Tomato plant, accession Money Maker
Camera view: tilt-top (135 deg); turntable rotation: 270 degrees
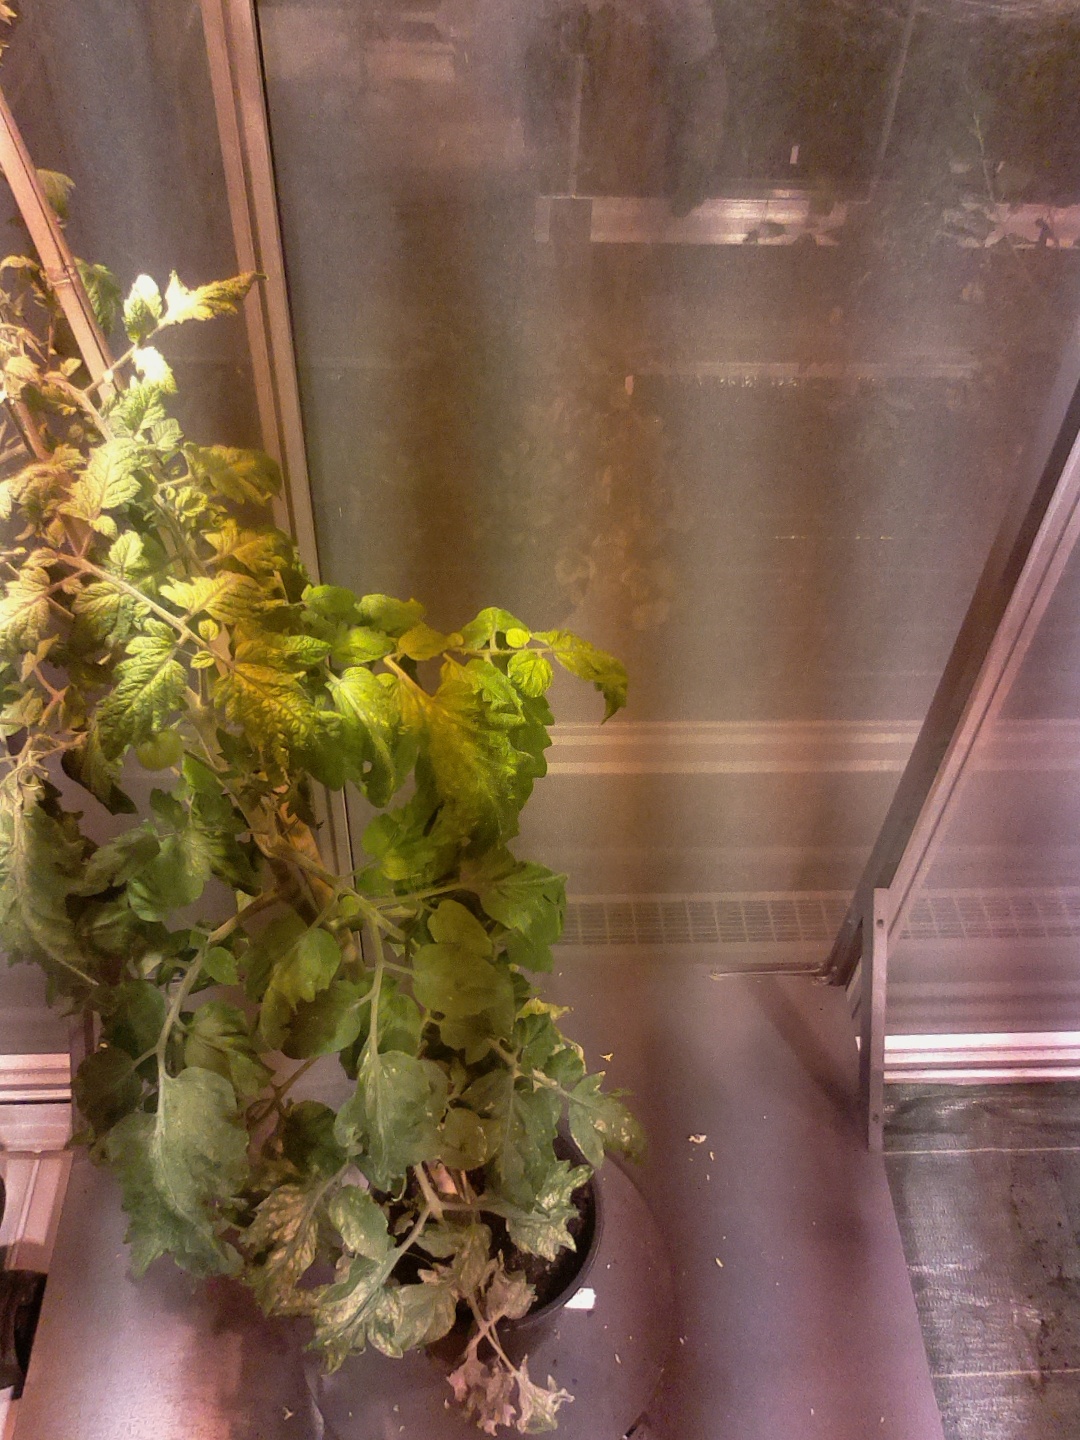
BBCH growth stage 72: 20%-30% of final fruit size